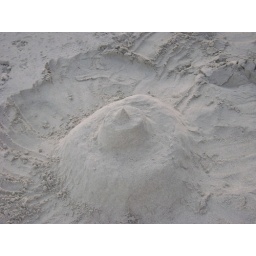
sand castle made by me!!